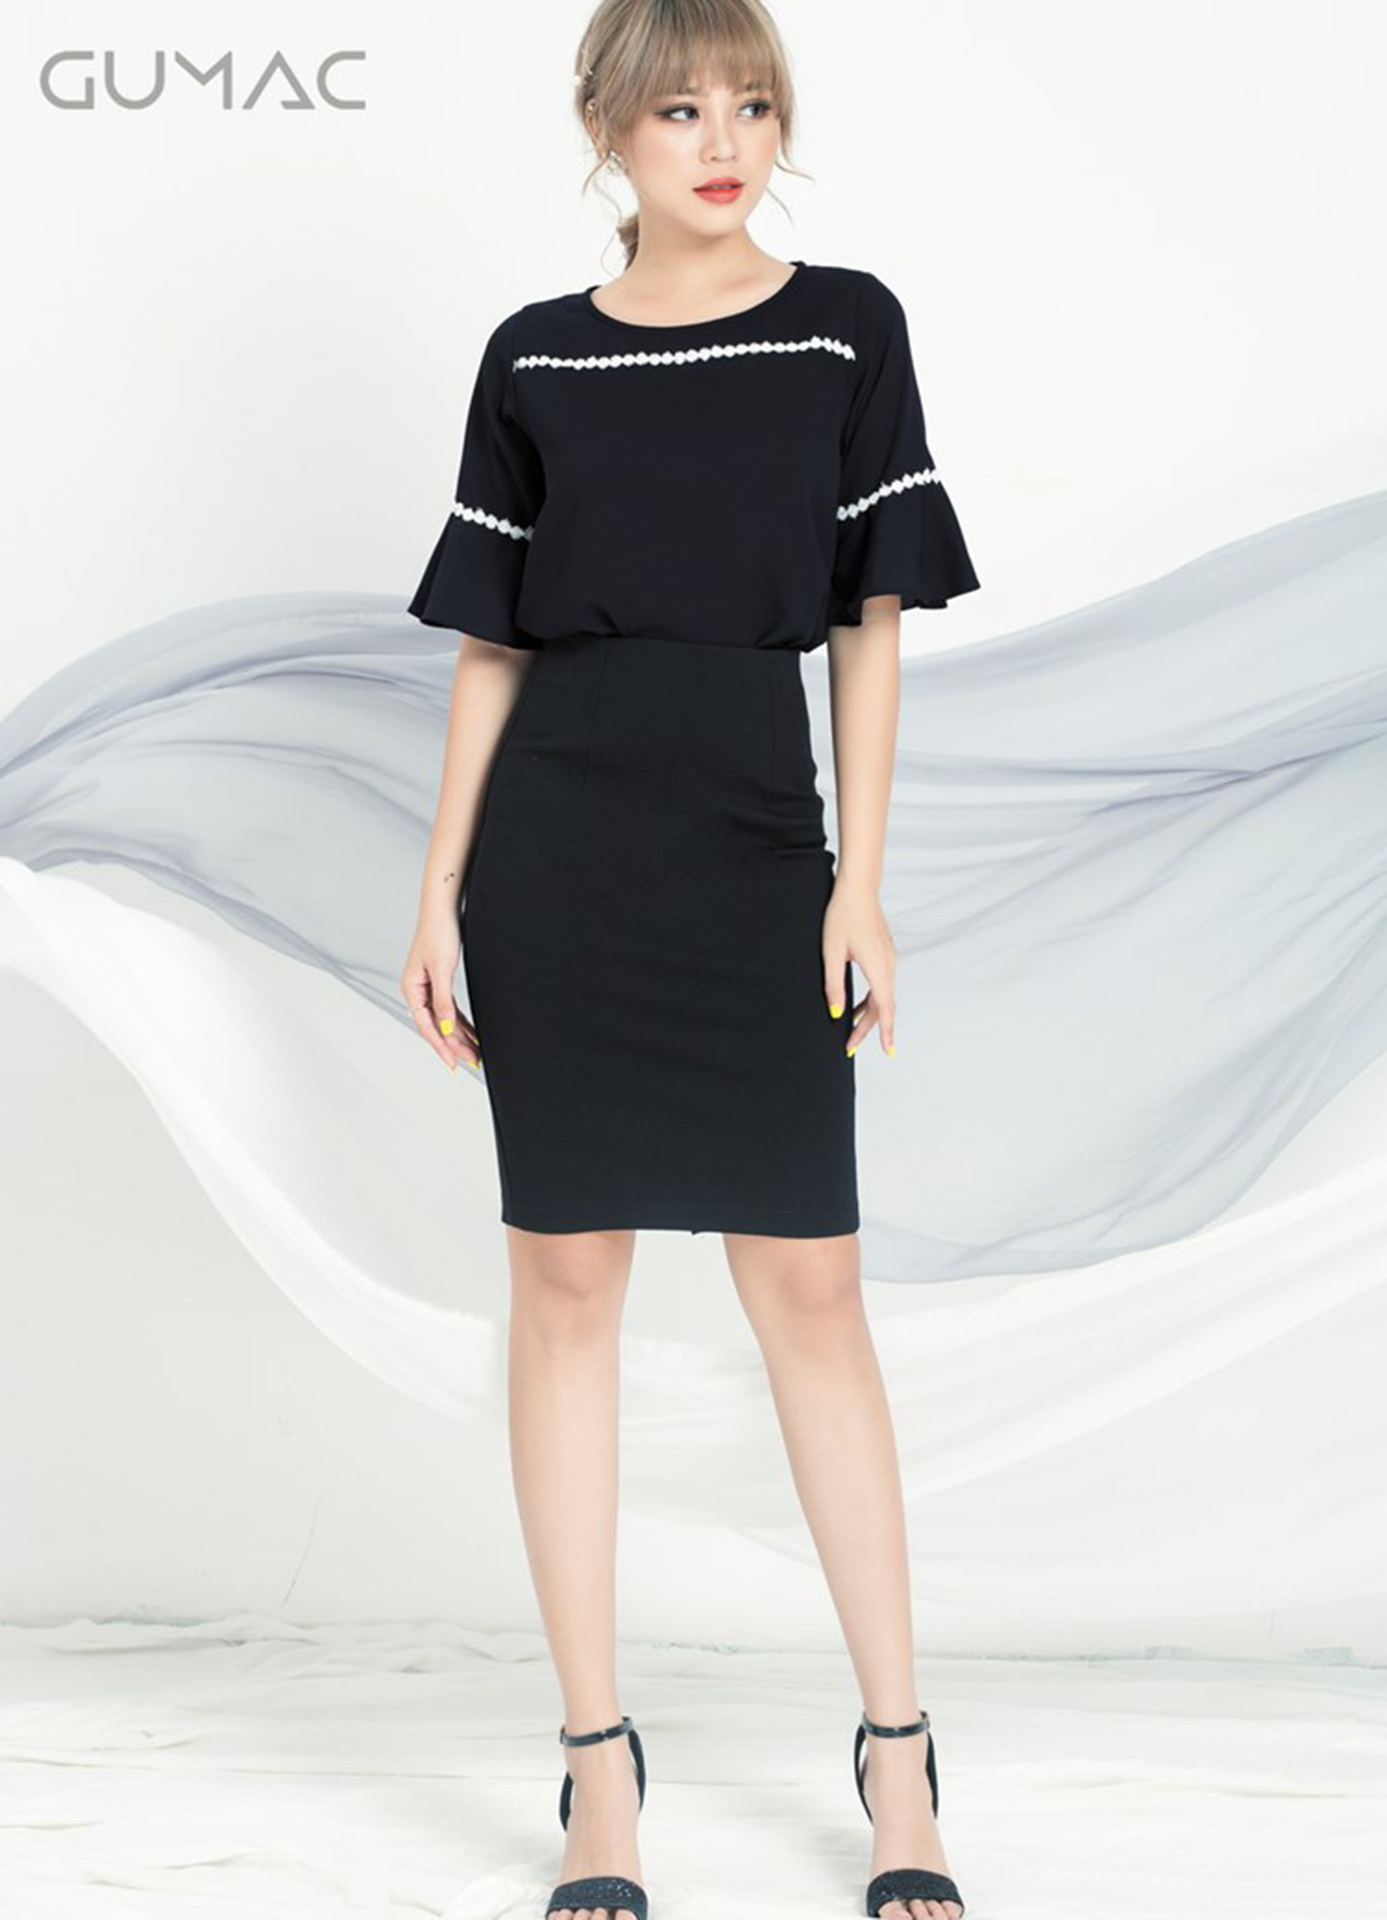
fashion, clothing, fashion model, dress, shoulder, black, sleeve, cocktail dress, neck, waist, joint, little black dress, fashion design, knee, footwear, Sheath dress, formal wear, a line, black and white, style